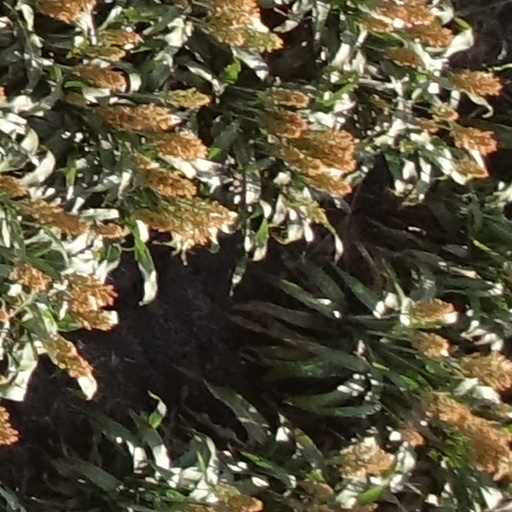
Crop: sorghum